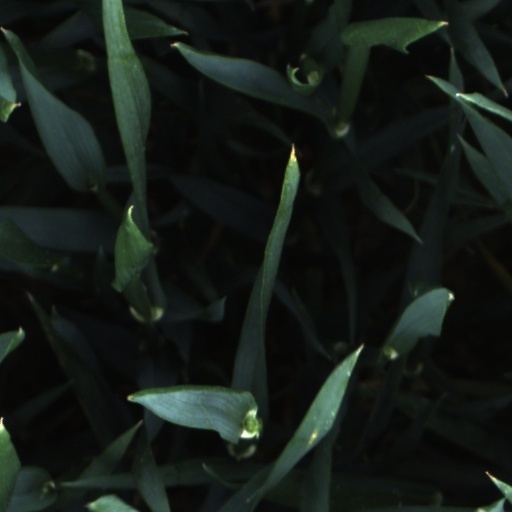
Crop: wheat